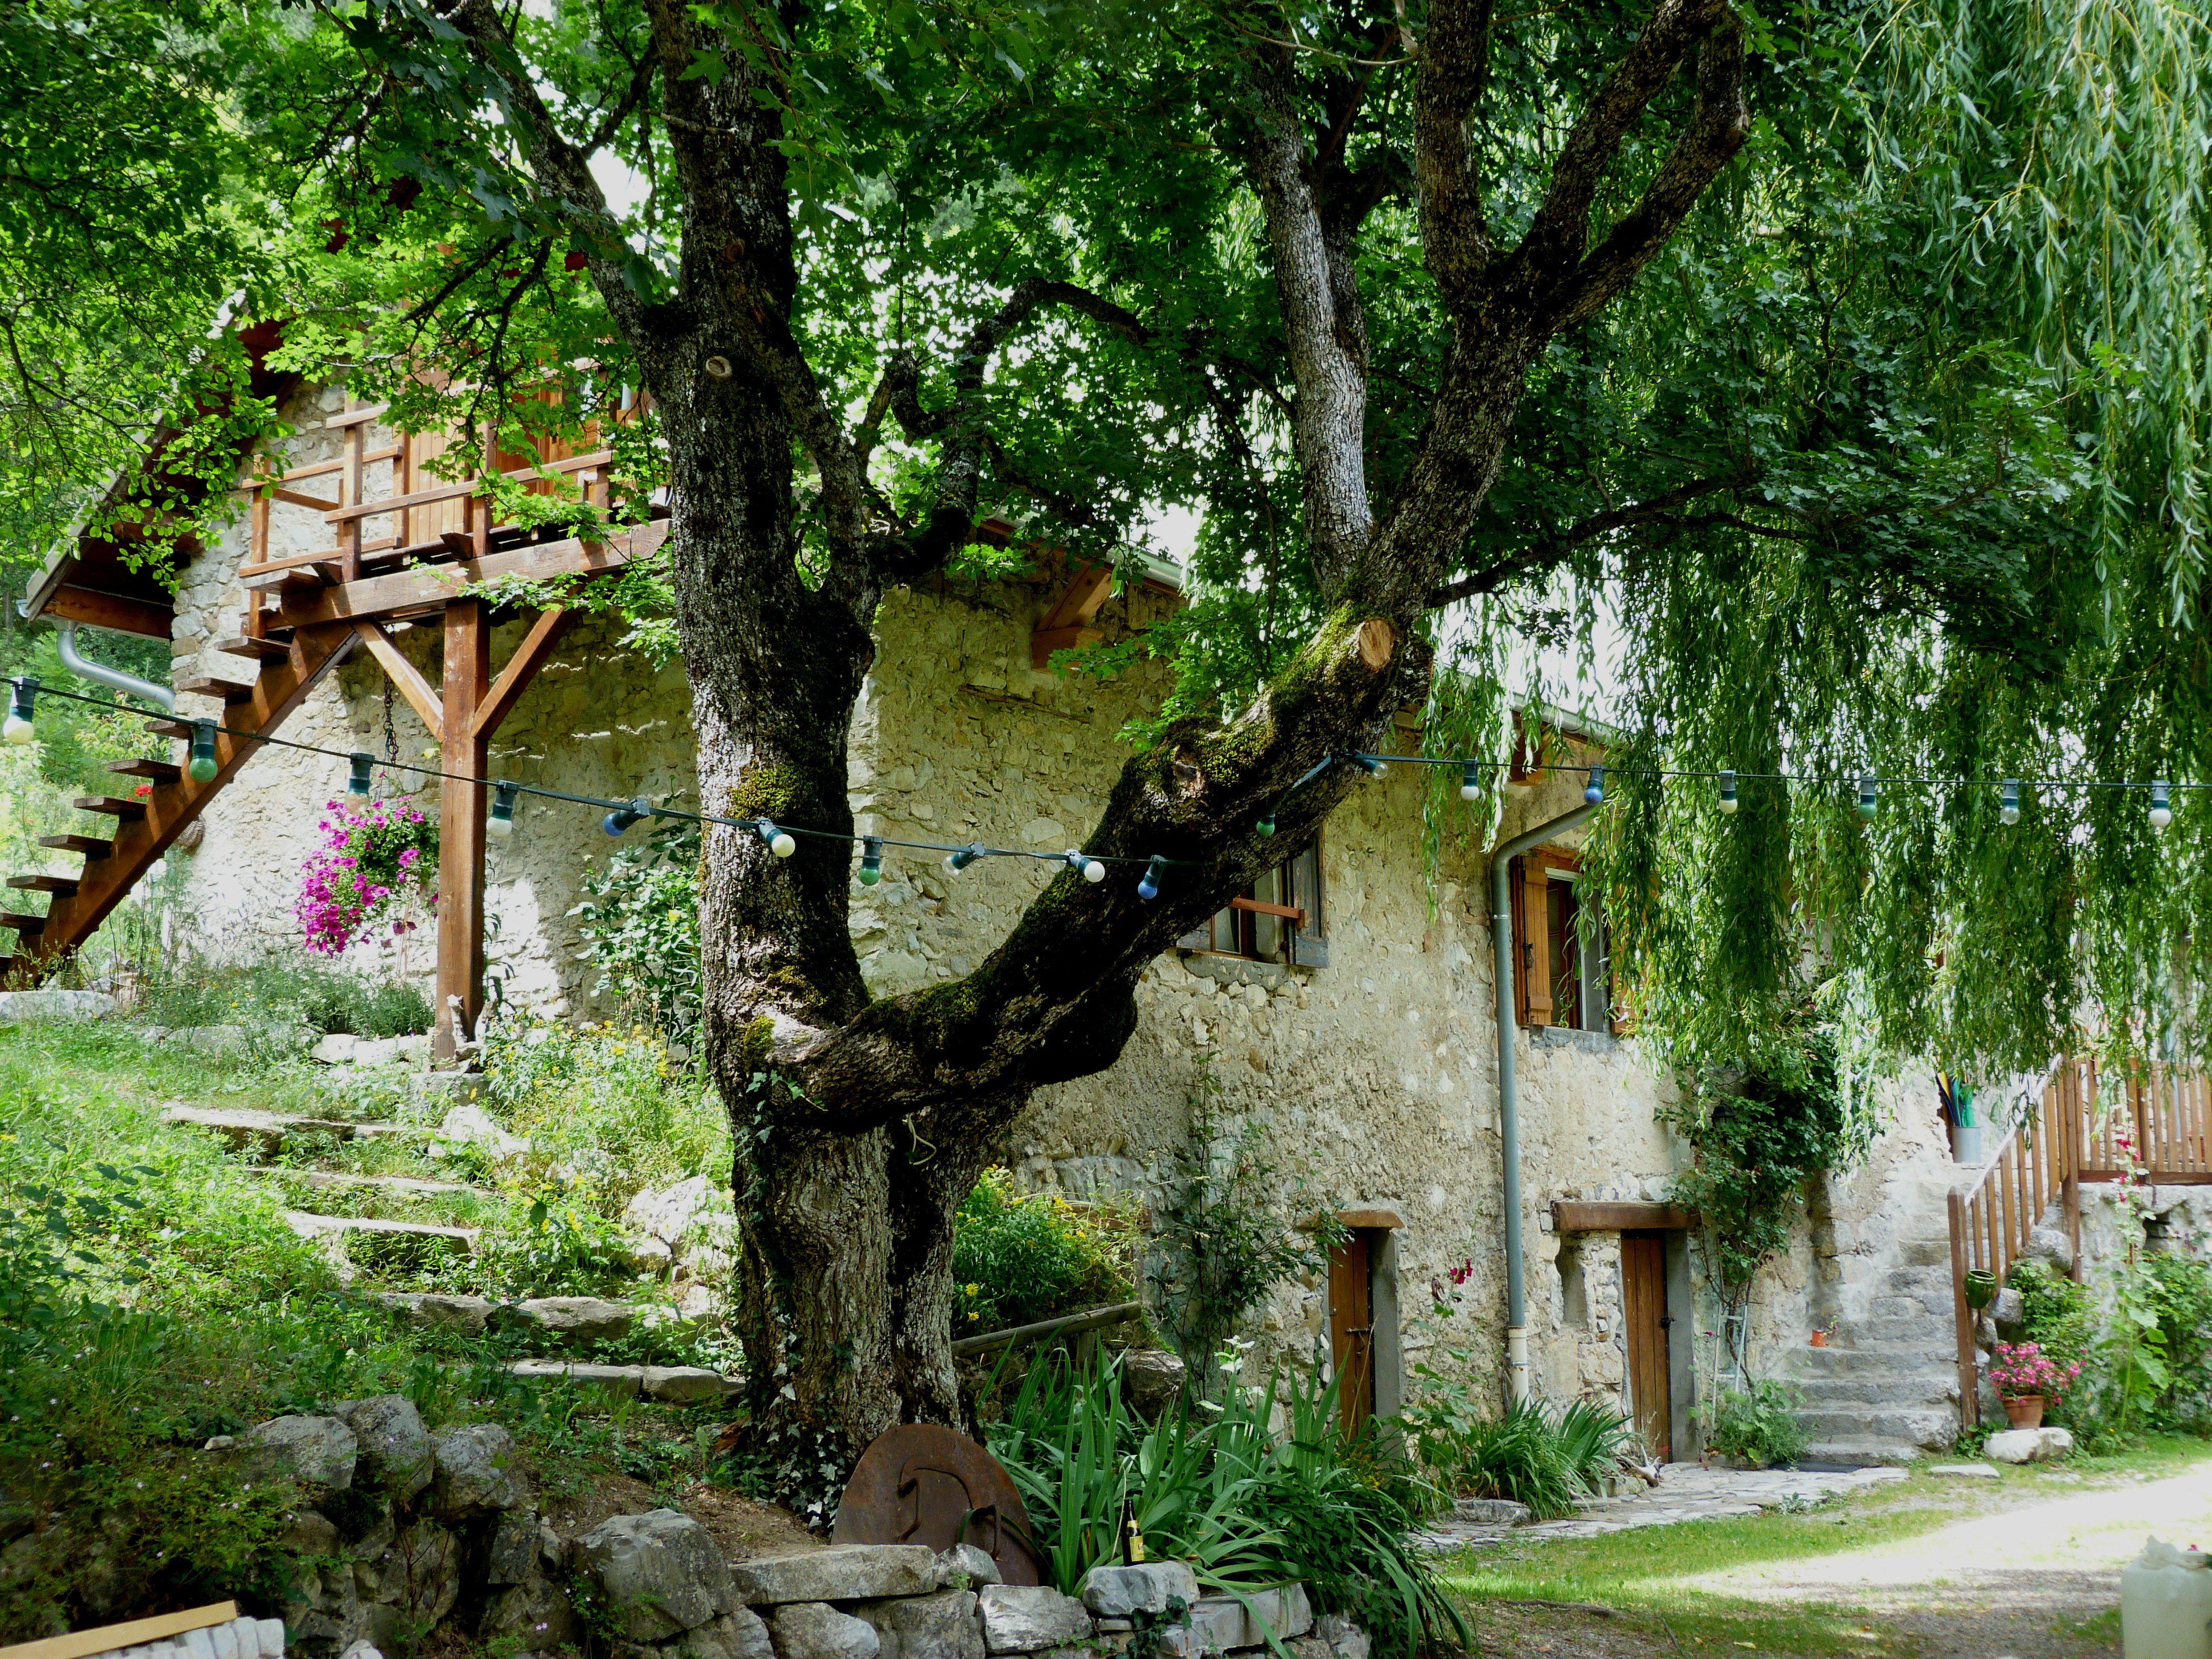
tree, mountain, plant, house, flower, village, jungle, calm, botany, garden, temple, ruins, shrine, promenade, hostel, shading, rural area, woody plant